T. Frank Appleby

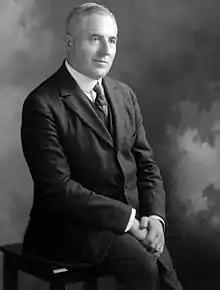
Harris & Ewing Collection, Library of Congress

Theodore Frank Appleby (October 10, 1864 – December 15, 1924) was an American Republican Party politician who represented for one term in the United States House of Representatives from 1921 to 1923. He was the father of Stewart Hoffman Appleby, who also became a congressman from New Jersey.